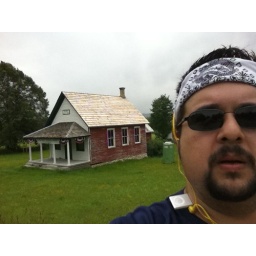
I took a run and took this pic of me in front of the little red school house